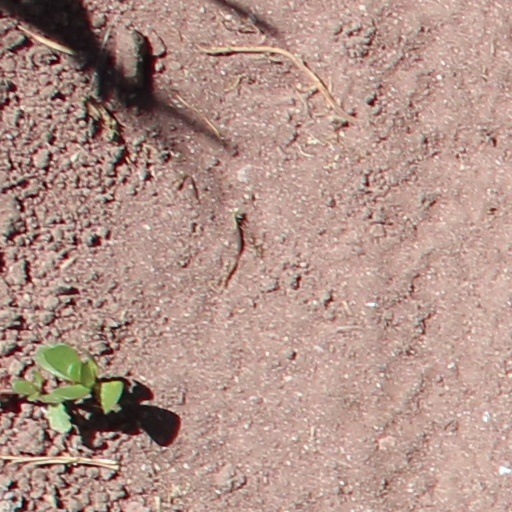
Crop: wheat